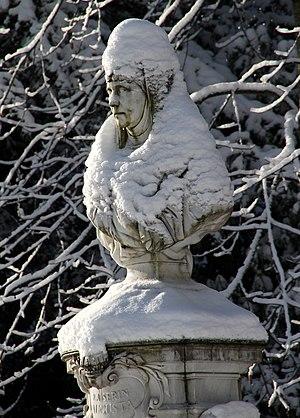
Buste de l'impératrice Augusta (1811-1890) par Joseph von Kopf (1827-1903) à la Lichtentaler Allee à Baden-Baden.